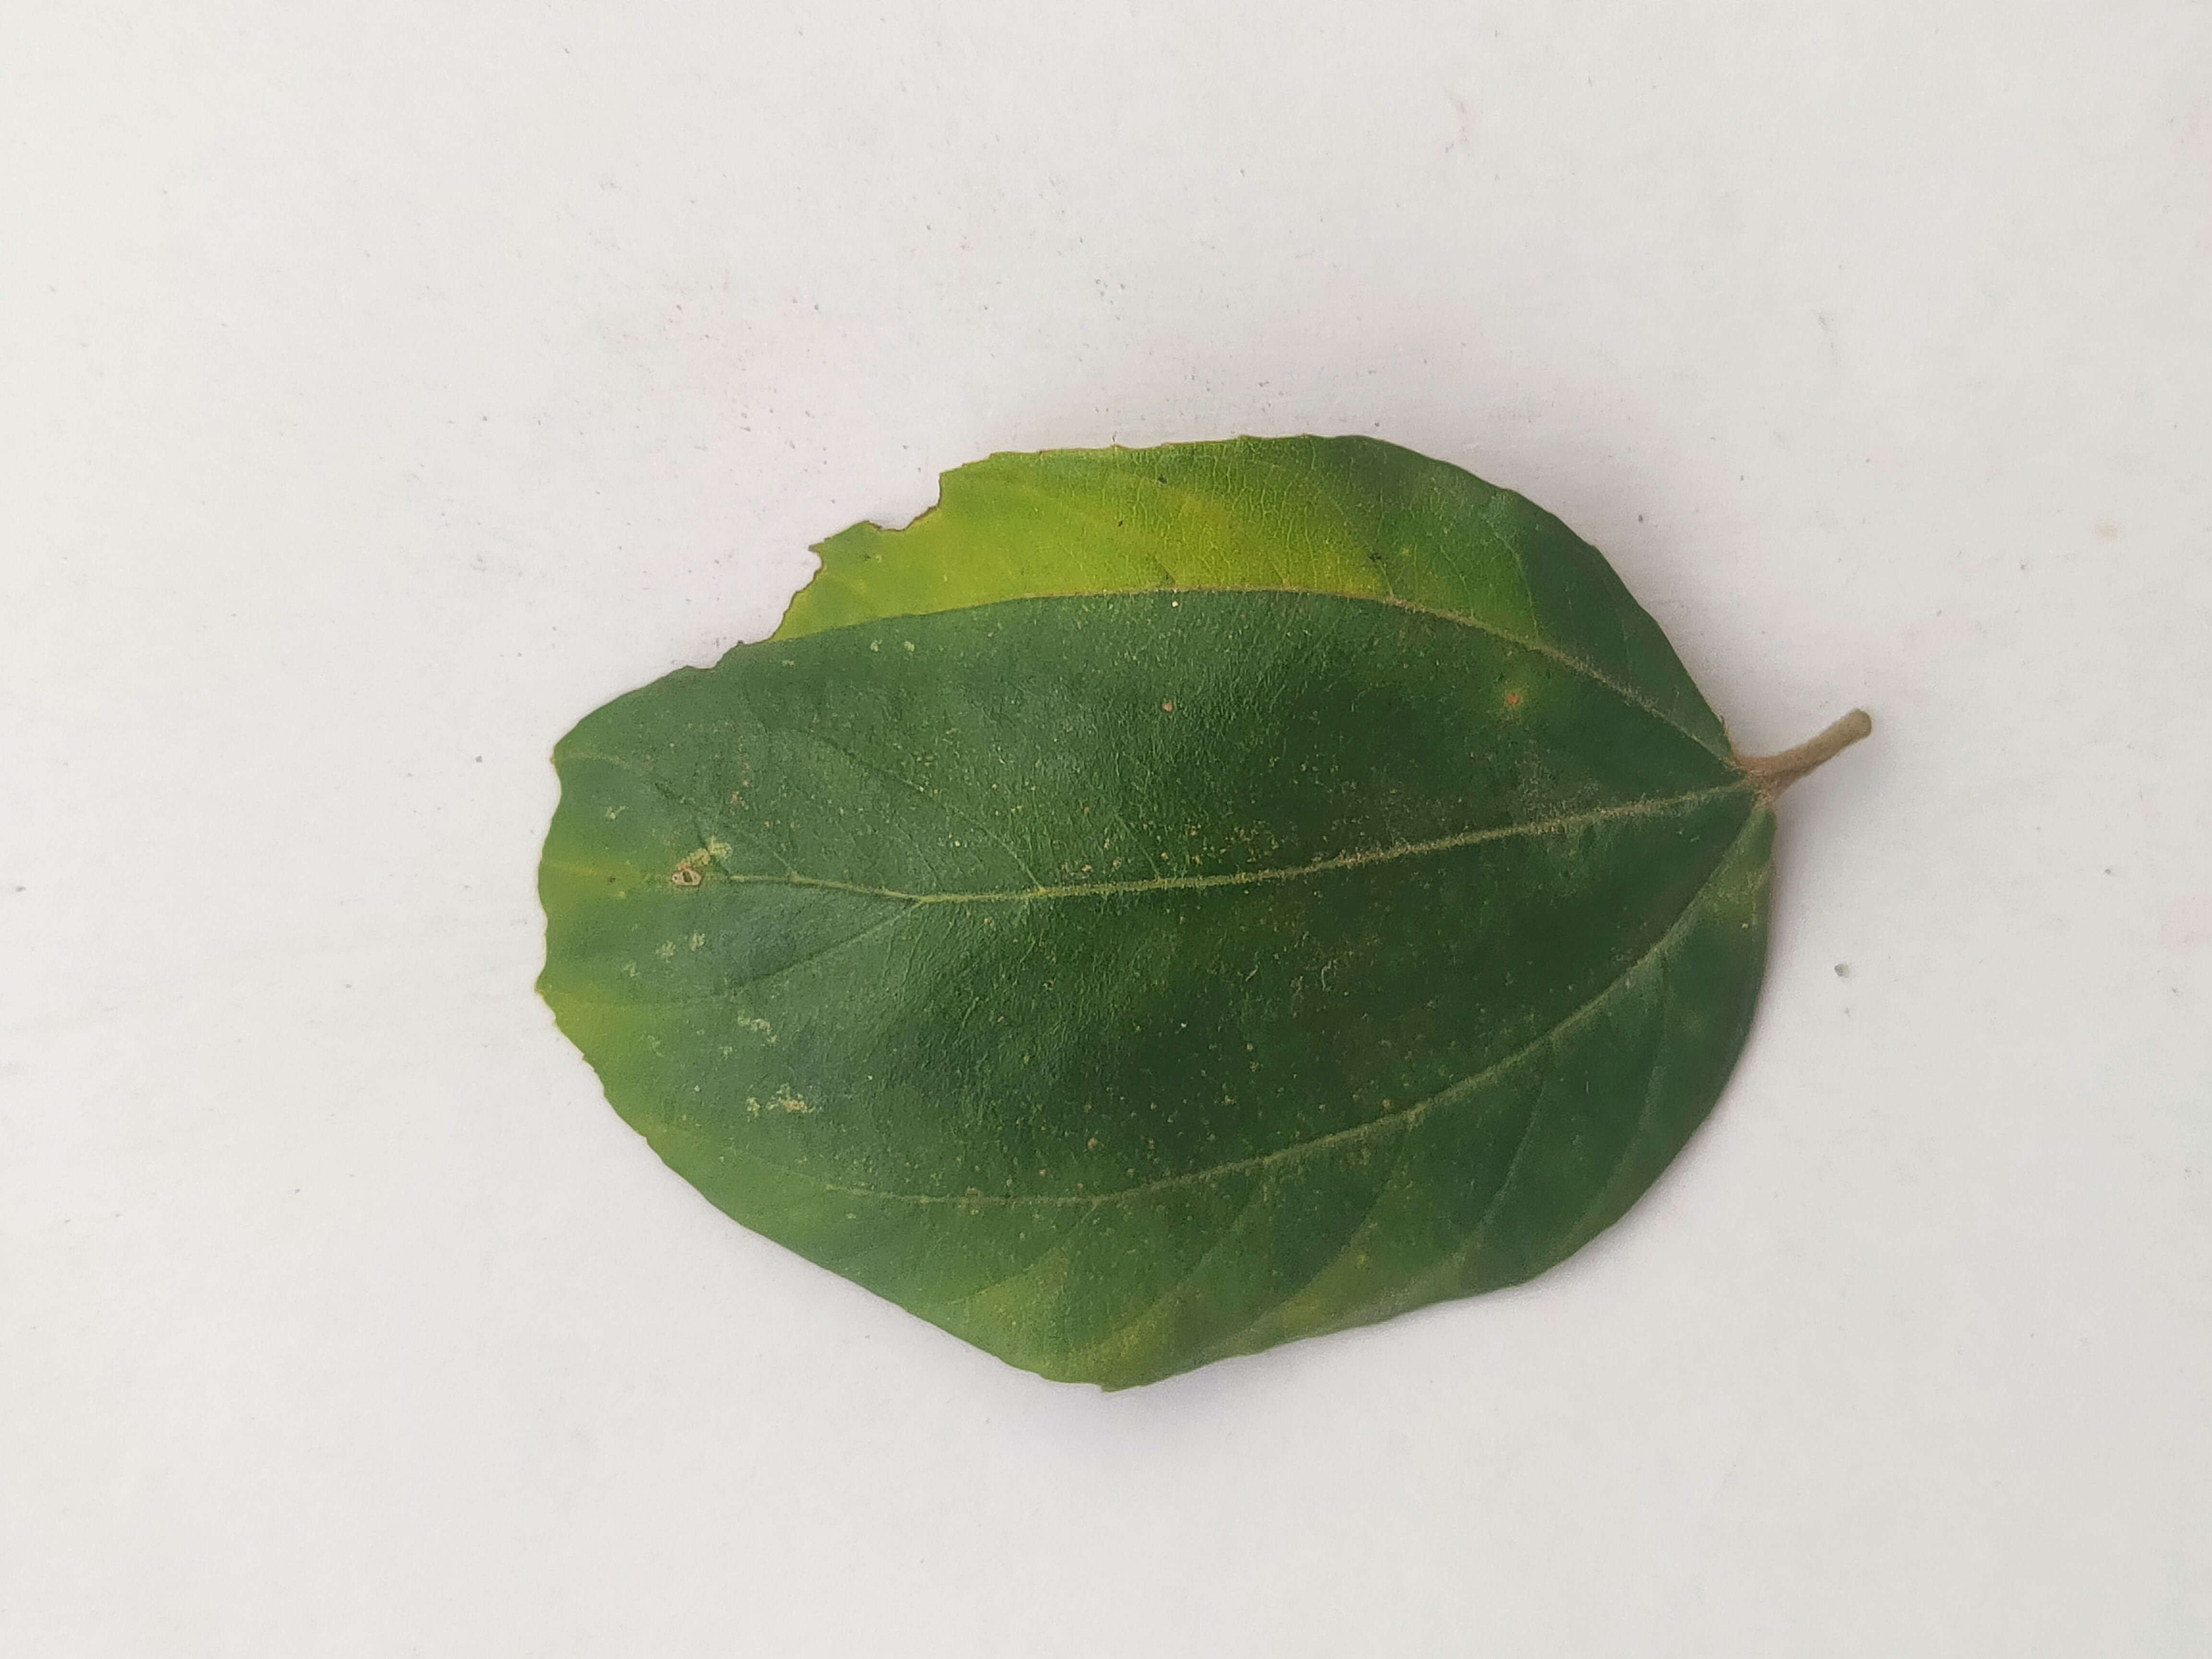
Leaf variety: Plum